Alope (Opuntian Locris)

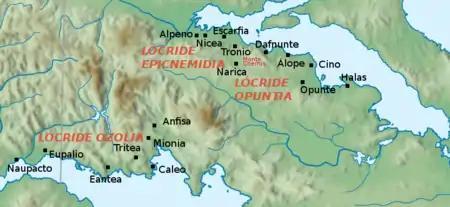
Map of the area of central Greece where some of the main cities of the Locris are located. Alope is shown along the eastern coast. Note: the map is in Spanish.

Alope was a town of Opuntian Locris on the coast between Daphnus (modern Agios Konstantinos) and Cynus (modern Livanates). Its ruins have been discovered by William Gell on an isolated hill near the shore in the modern village of Melidoni, Phthiotis (Greek: Μελιδόνι Φθιώτιδας).